Sectarianism in Glasgow

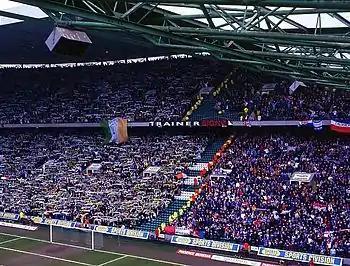
An Irish tricolour flag visibly held by Celtic fans (left) and the Union Jack and Ulster Banner of Northern Ireland flag visible in the Rangers fans section (right)

Sectarianism in Glasgow is particularly visible in the rivalry between the supporters of Glasgow's two main football clubs, Celtic and Rangers, together known as the "Old Firm". One study showed that 74% of Celtic supporters identify themselves as Catholic, whereas only 10% identify as Protestant; for Rangers fans, the figures are 2% and 65%, respectively. At Rangers' Ibrox Stadium, the Union Flag and Ulster banner are often displayed, whilst at Celtic Park, the Irish tricolour is often displayed.